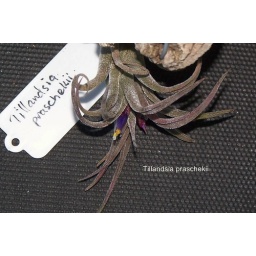
Obtained this plant from Derek Butcher in Adelaide, this plant is shy to flower so I was happy that it has.